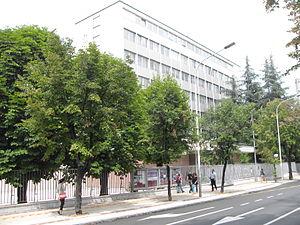
Deligradska est une rue de Belgrade, la capitale de la Serbie, située en partie dans la municipalité de Stari grad et, pour l'essentiel, dans la municipalité de Savski venac.